XCOM: Chimera Squad

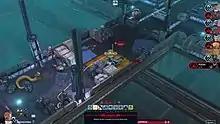
Combat in "Chimera Squad", showing the "interleaved turns" order in the top right.

The player takes control of a squad of eleven characters, both human and alien, that form Chimera Squad. Each character has unique abilities, replacing character classes from previous installments in the franchise. The game is divided between turn-based tactical combat and management of the squad's non-combat activities. These non-combat activities take place in the game's strategy layer, which allows players to modify or upgrade squad members' equipment and assign squad members to investigations. The strategy layer shows the level of unrest in each district, and failing to address that unrest leads to the city breaking out into violence.